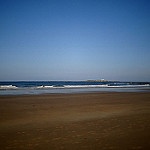
Label: sea